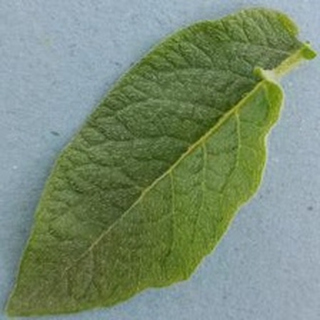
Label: healthy_potato